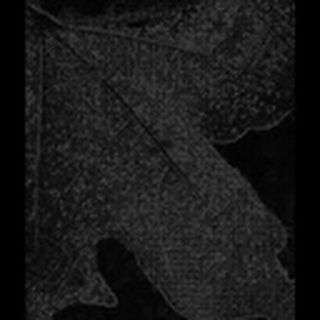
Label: cotton_aphids